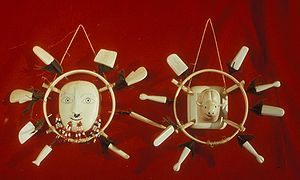
Hvalros / Relation til mennesker / Kultur
Maske i hvalroselfenben fremstillet af yupik i Alaska.
Hvalrossen er et havpattedyr der tilhører underordenen Pinnipedia, og lever i spredte områder omkring Nordpolen i Ishavet og i subarktiske have på den nordlige halvkugle. Hvalrossen er den eneste nulevende art i familien Odobenidae og slægt Odobenus. Arten kan opdeles i underarterne atlantisk hvalros som lever i Atlanterhavet, stillehavshvalros som lever i Stillehavet og O. r. laptevi, som lever i Laptevhavet i Ishavet.